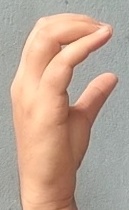
ASL sign: C